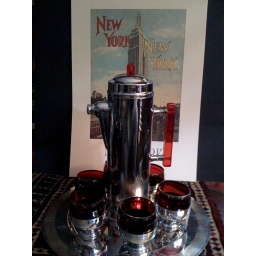
30's-40's chrome cocktail shaker with red catlin, ruby red silver rim glass inserts in Chase holders, and Vera Wang chrome tray